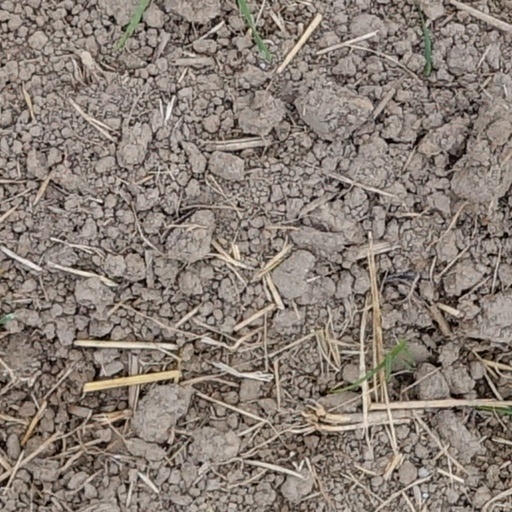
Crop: wheat